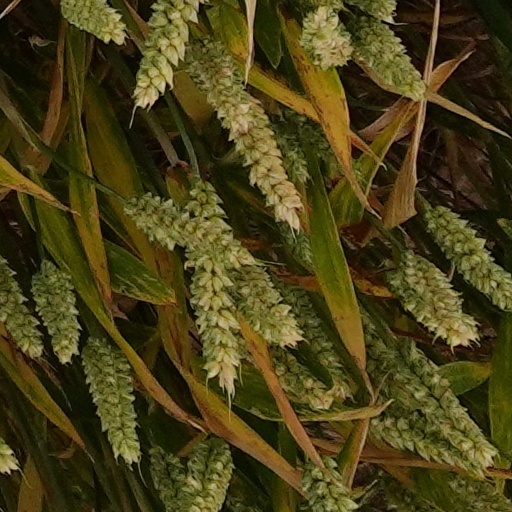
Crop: wheat